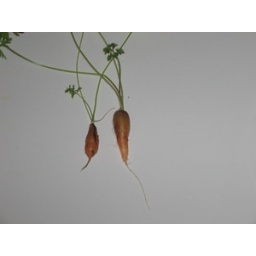
They've been growing in the window pot since January. Not much to show for all that time...